Thiol-ene reaction

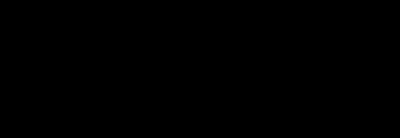
Thiol-ene radical addition reaction rate relationship

Due to the complex kinetics of this two-step cyclic reaction, the rate-determining step was difficult to delineate. Given that the rates of both steps must be equal, the concentration of the radical species is determined by the rate constant of the slower of the reaction steps. Thus the overall reaction rate ("R") can be modeled by the ratio of the propagation rate ("k") to the chain-transfer rate ("k").The behavior of the reaction rate is outlined by the relationship below. In all cases the reaction is first order, when "k" ≫ "k" [Eq. 1] the reaction rate is determined by the thiol concentration and the rate limiting step is chain-transfer, when "k" ≪ "k" [Eq. 2] the reaction rate is determined by the alkene concentration and the rate limiting step is the propagation, and finally when "k" ≈ "k" [Eq. 3] the reaction is half order with respect to both the alkene and thiol concentrations.